John Cornwall (died 1414)

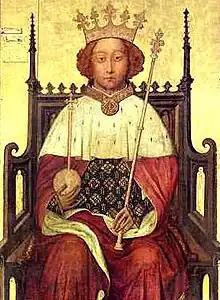
Richard II.

Although he inherited several estates, John Cornwall was not left with great wealth. His mother took the proceeds of well over a third of the estates while she lived. Moreover, Kinlet, the Shropshire seat seems to have been especially unprofitable, producing no surplus. Cornwall did not even acquire the advowson of Kinlet church with the lordship: it was held and exercised by the abbot and convent of Wigmore Abbey. The dire situation here was not unusual, as 14th century had been a time of great suffering in the countryside, with a major agrarian crisis in 1315-22 and the onset of the Black Death in 1349. In the worst times, Shropshire inquisitions declared estates worthless or nearly so, and landowners sometimes struggle to meet even modest rents, mainly because it was hard to find tenants or labour in the depopulated countryside, although this placed the survivors in an advantageous bargaining position. Landlords tended to suffer from the falling value of their estates until at least the 1370s but there was then an upturn and the last decades of the century were a time of growing, if modest, prosperity.